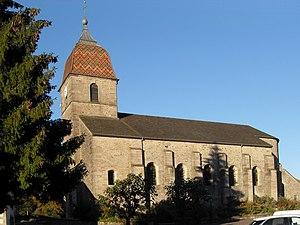
L'église Saint-Brice à Saint-Bresson
Saint-Bresson est une commune française située dans le département de la Haute-Saône, en région Bourgogne-Franche-Comté.